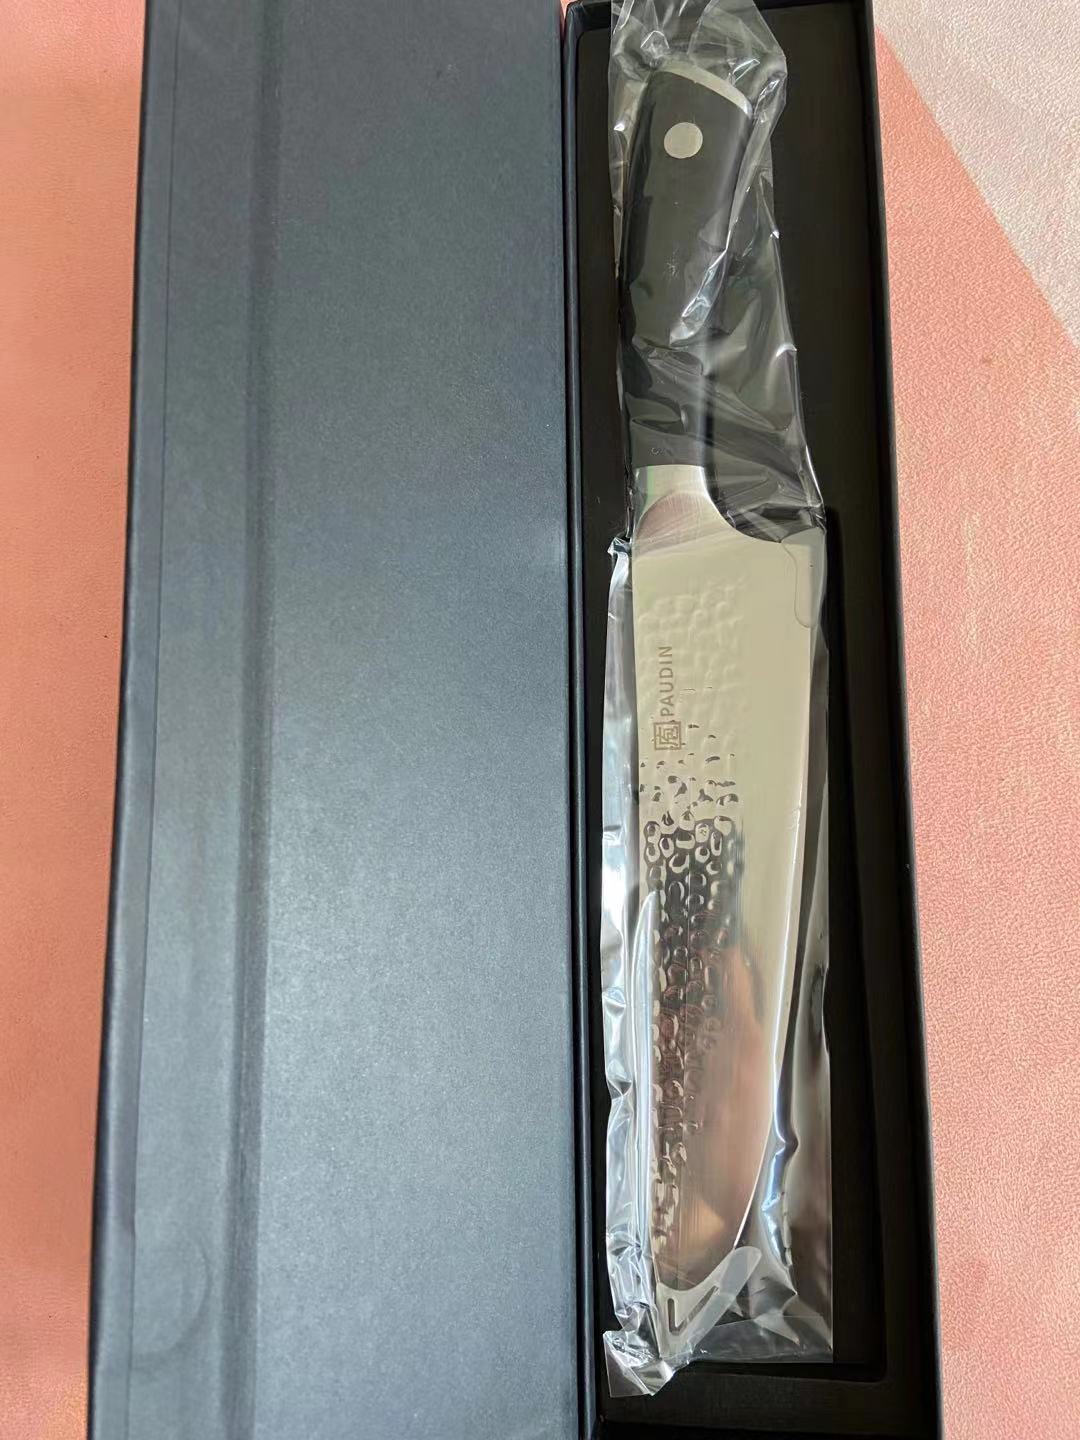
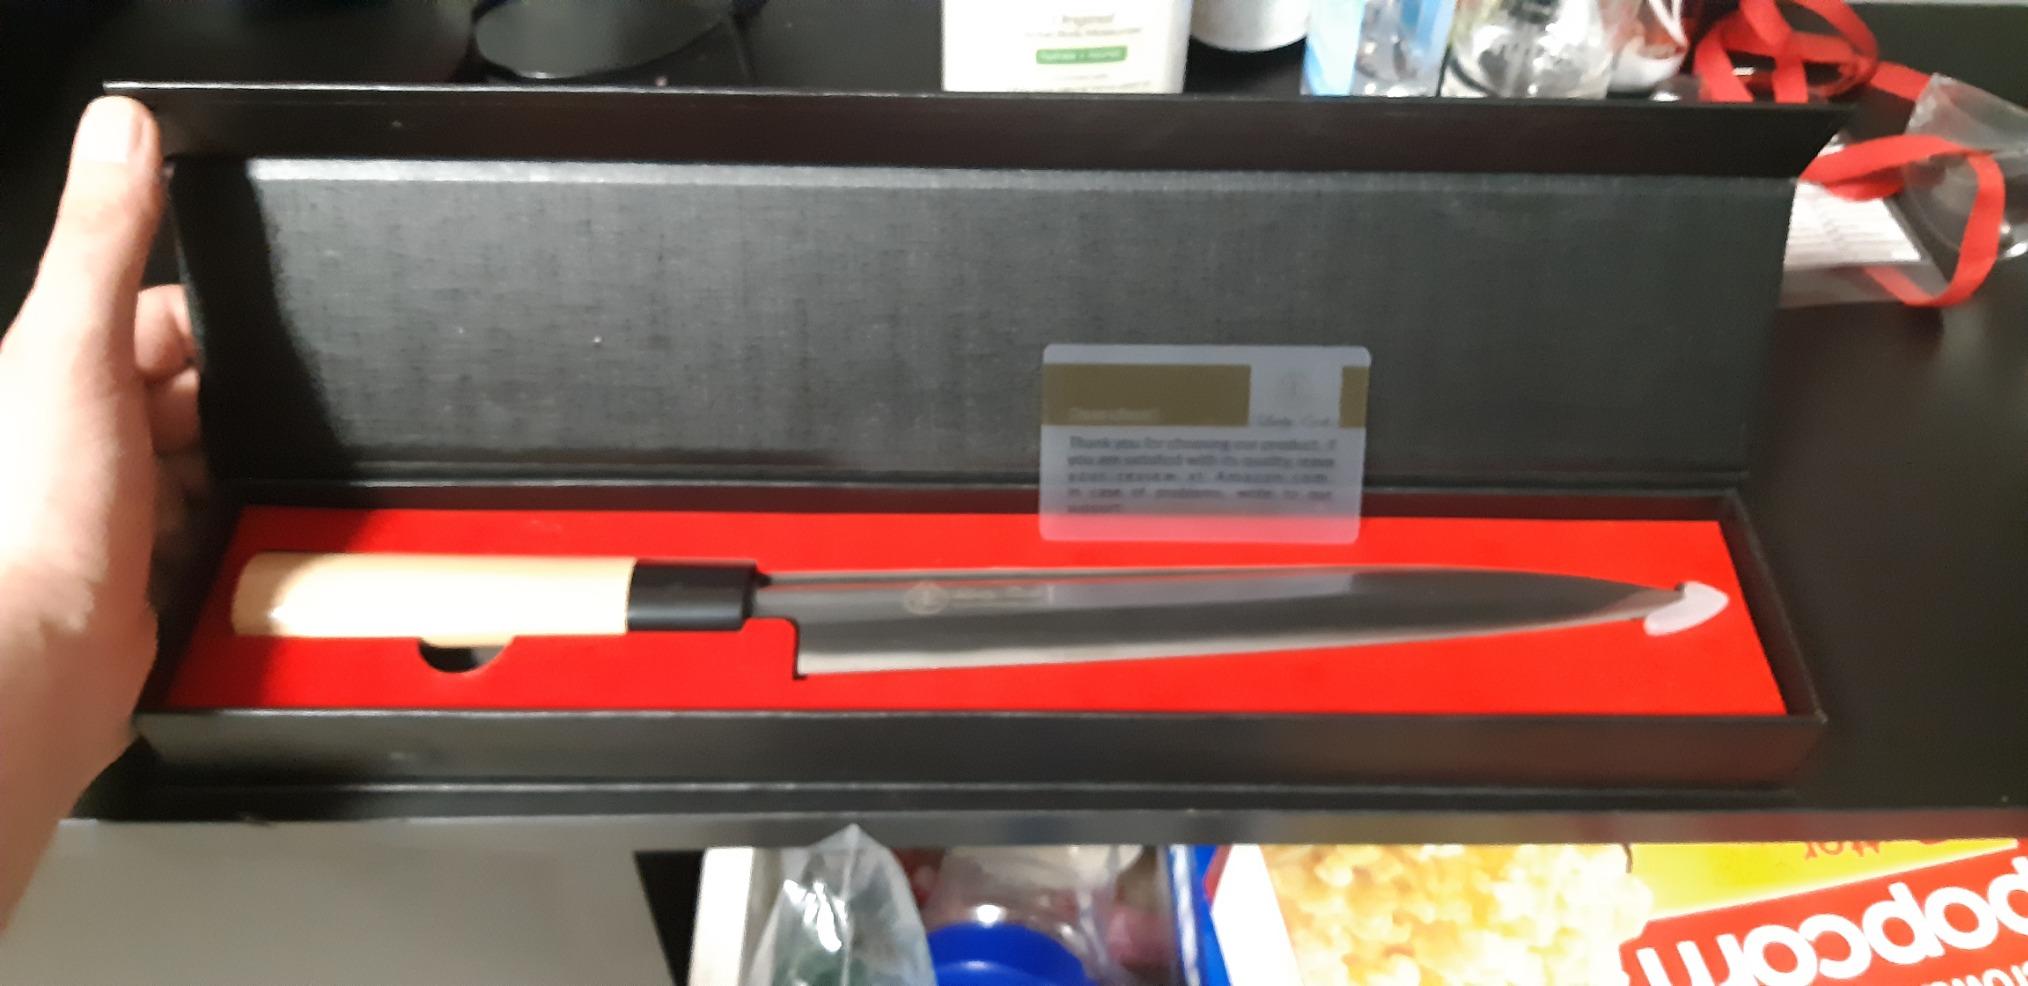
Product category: items_knife
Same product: no